Usekh collar

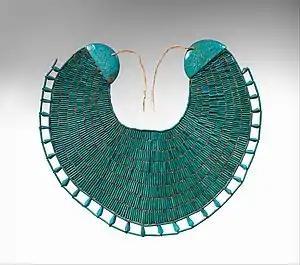
Broad Collar of Wah, 1981–1975 BC; faience, linen thread; Metropolitan Museum of Art

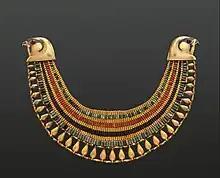
Broad collar of Senebtisi, 1850–1775 BC; faience, gold, carnelian and turquoise; Metropolitan Museum of Art

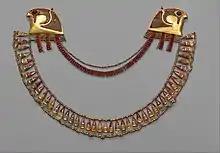
Broad Collar, 1479–1425 B.C; gold, carnelian, obsidian, glass; Metropolitan Museum of Art

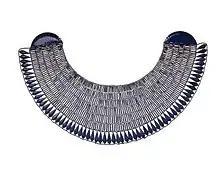
Broad Collar, ca. 1336-1327 B.C., ca. 1327-1323 B.C., or ca.1323-1295 B.C.; faience; Brooklyn Museum

As early as the Old Kingdom (c. 2670–2195 B.C.), Egyptian artisans fashioned images of deities, kings, and mortals wearing broad collars made of molded tubular and teardrop beads. The Usekh or Wesekh is a personal ornament, a type of broad collar or necklace, familiar to many because of its presence in images of the ancient Egyptian elite. Deities, women, and men were depicted wearing this jewelry. One example can be seen on the famous gold mask of Tutankhamun. The ancient word "wsẖ" can mean "breadth" or "width" in the Ancient Egyptian language and so this adornment is often referred to as the broad collar.